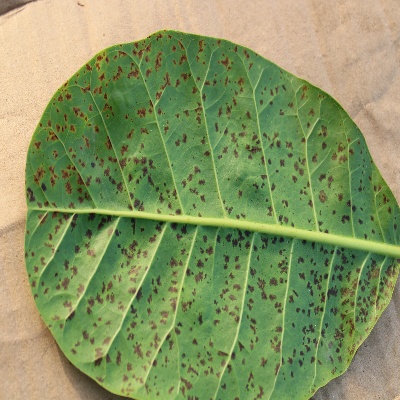
Crop: Cashew
Condition: anthracnose